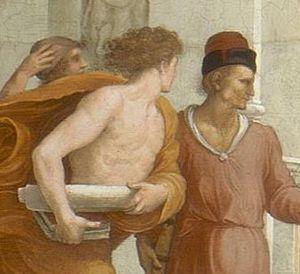
Détail de l’École d’Athènes, représentant Diagoras (gauche) et Critias (droite)
Diagoras de Mélos, parfois dénommé Diagoras le Mélien ou Diagoras l'Athée, est un législateur, poète lyrique et sophiste grec du Vᵉ siècle av. J.-C.